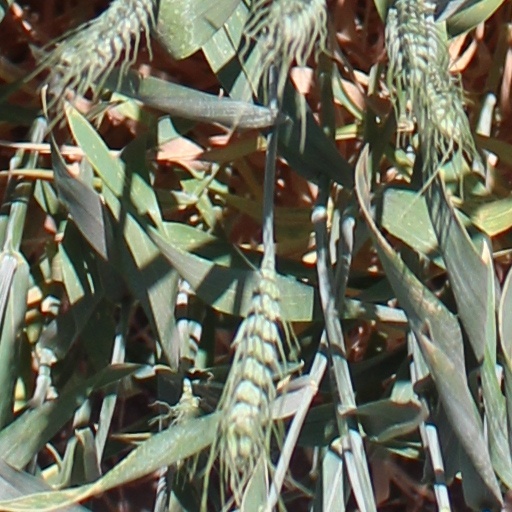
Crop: wheat